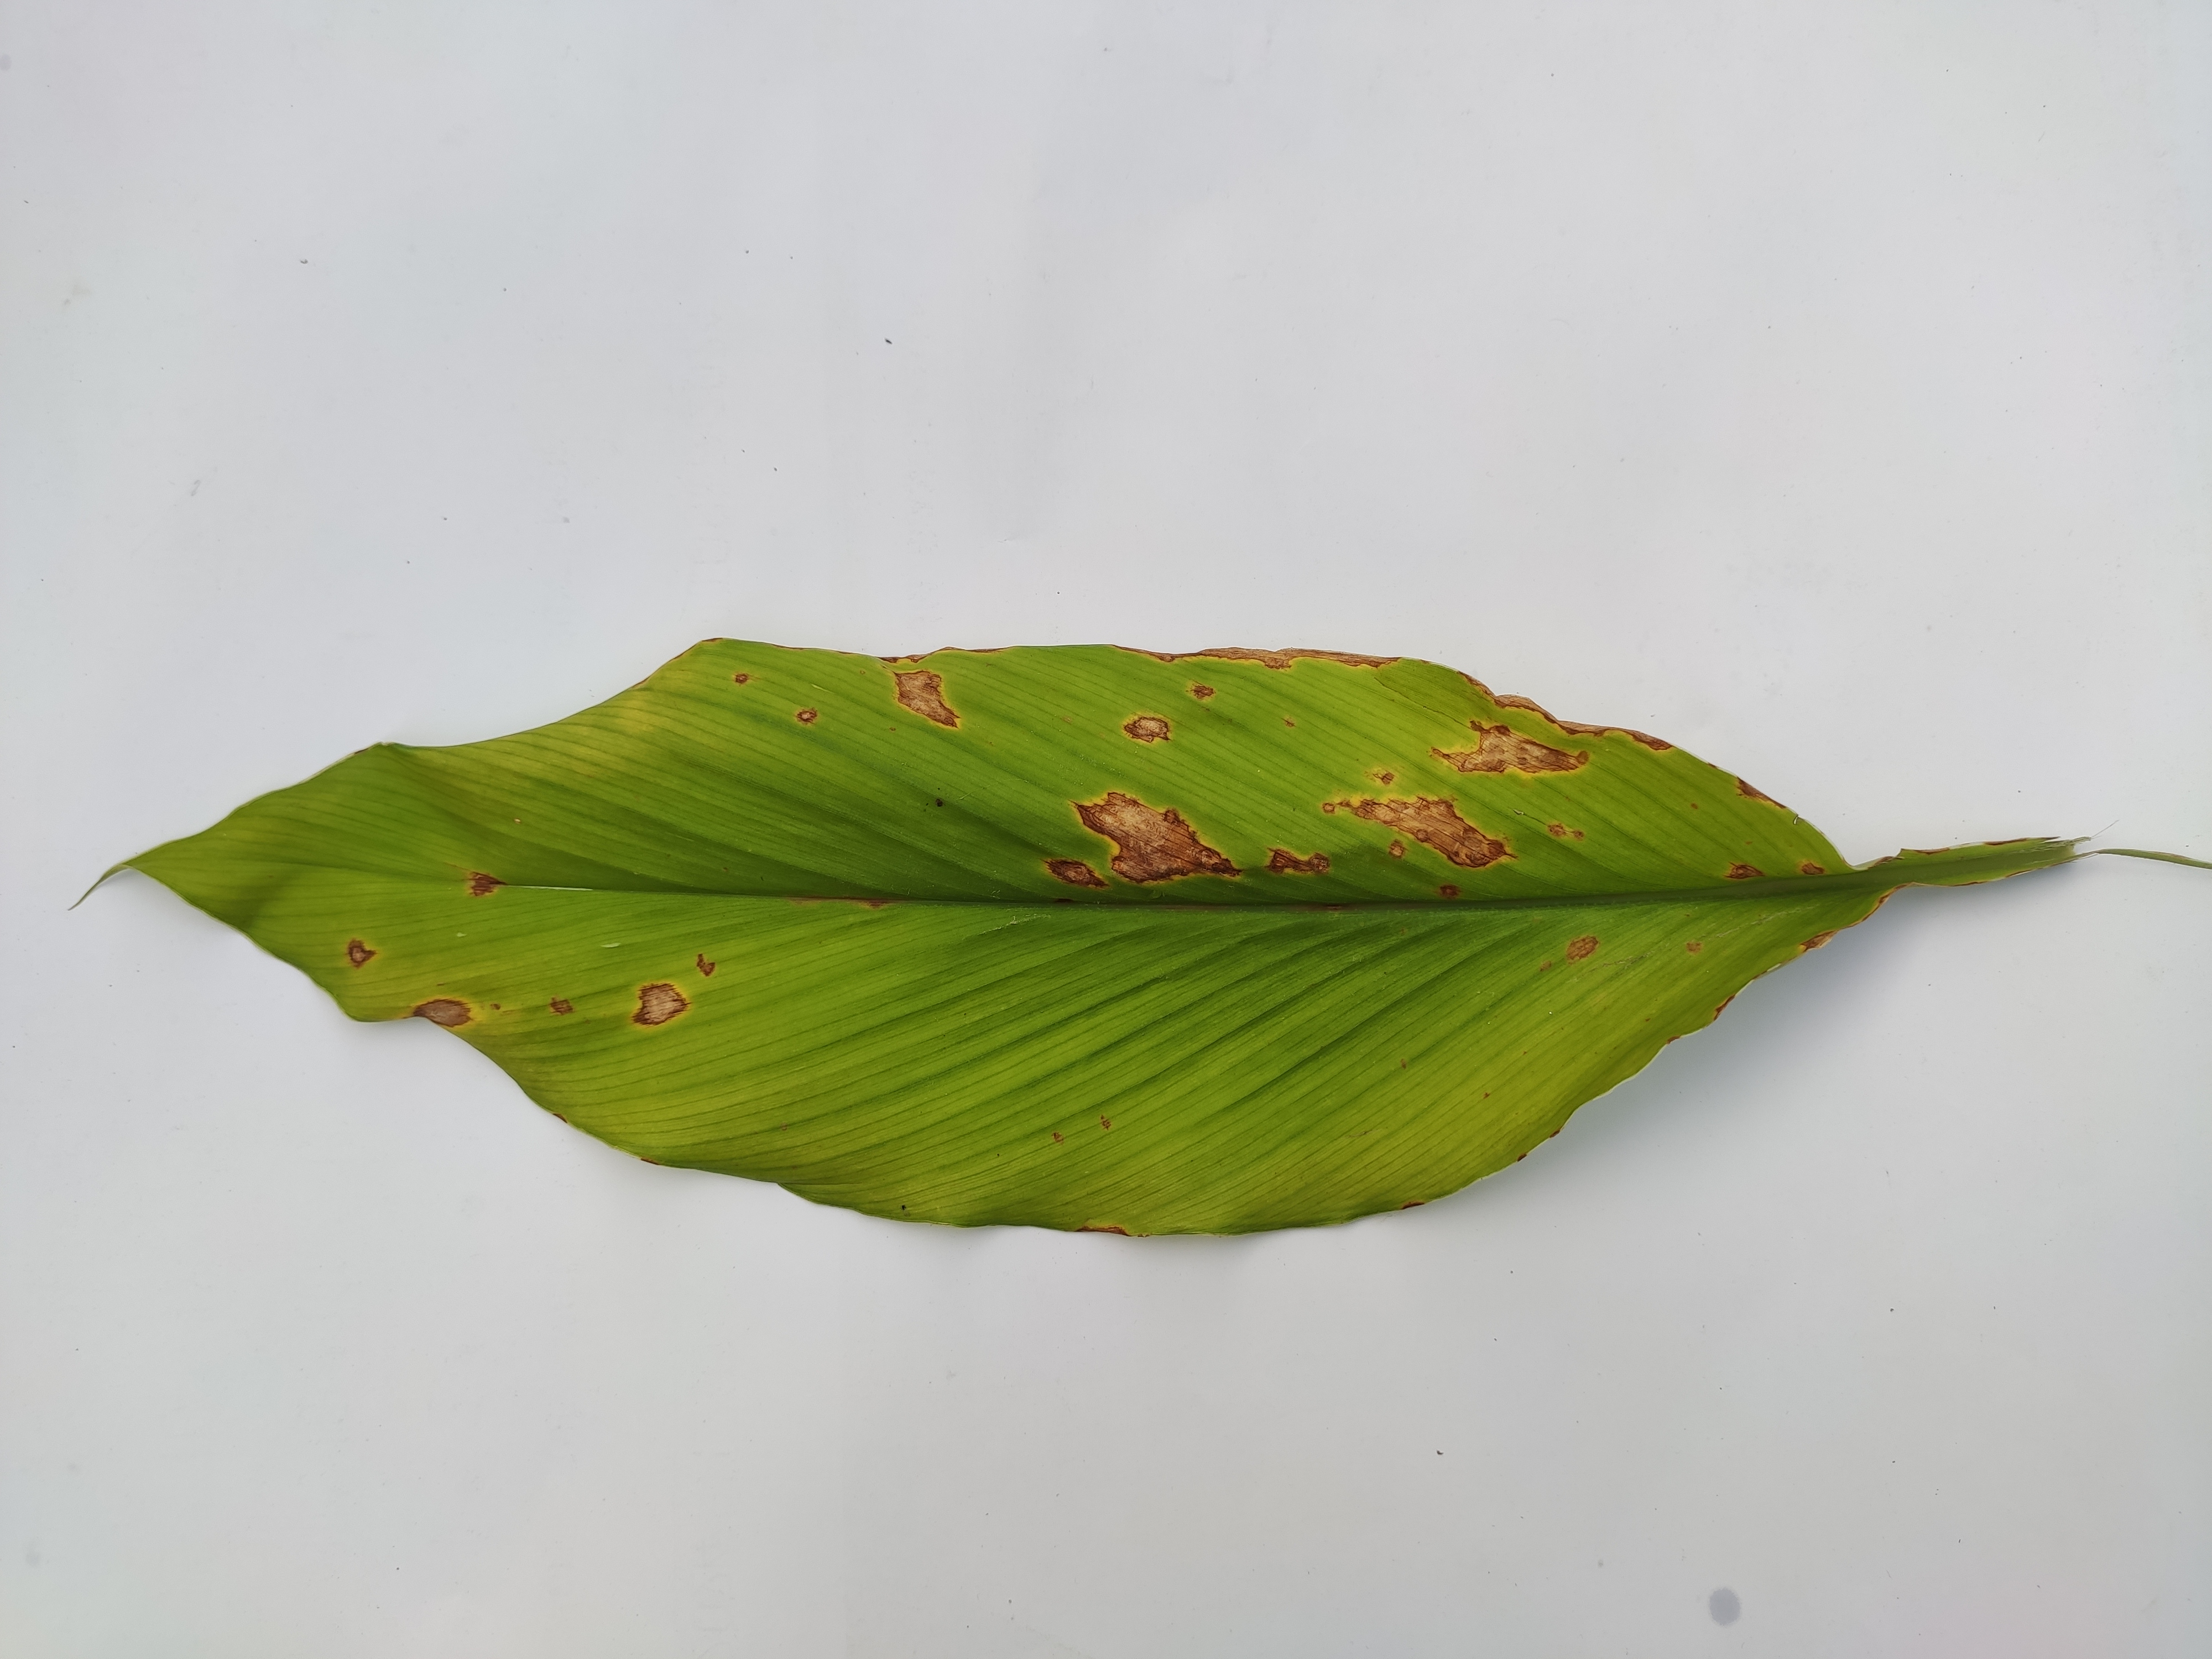
Label: Leaf_Spot